History of the Brooklyn Nets

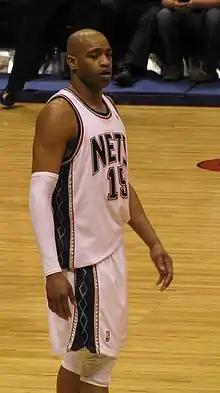
8× all-star Vince Carter arrived in New Jersey in 2004.

One day after the draft, on June 28, 2001, Thorn traded all-star Stephon Marbury and role player Johnny Newman to the Phoenix Suns for all-star/All-NBA point Jason Kidd and Chris Dudley (whom the Nets later released). The move gave the team something it had been lacking for practically its entire NBA existence, a floor leader who made his teammates better. They also signed Todd MacCulloch, who was coming off a solid playoff run with the 76ers in which he shot 63% from the field in 18 games. The 2001–02 season turned out to be the best season in the team's NBA history, and in the process, the Nets became one of the most exciting teams in the league. The team won its first Atlantic Division Title, finishing 52–30 and seeded first in Eastern Conference and faced Indiana in the first round of the 2002 NBA playoffs.